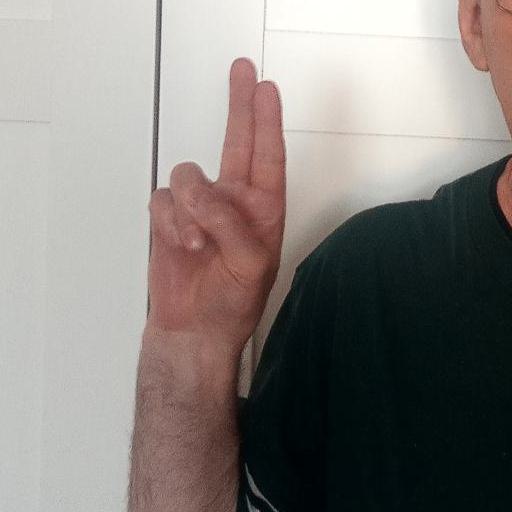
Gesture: two_up